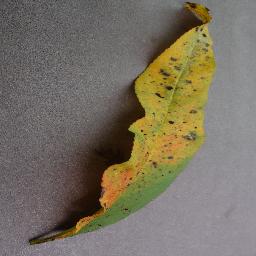
Label: Peach___Bacterial_spot